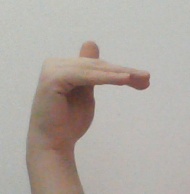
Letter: khaa